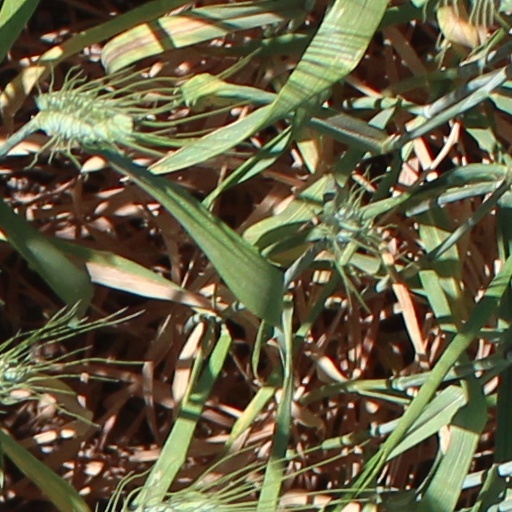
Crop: wheat